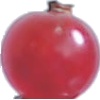
Label: Redcurrant 1